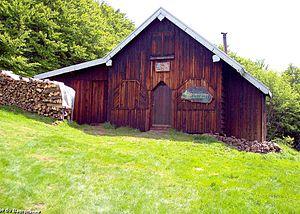
Refuge du Baerenkopf. Kirchberg. Haut-Rhin
Le Baerenkopf est un sommet du massif des Vosges à la limite des communes de Lamadeleine-Val-des-Anges dans le département du Territoire de Belfort au sud et de Kirchberg dans le Haut-Rhin au nord. Il culmine à 1 074 mètres d'altitude.